Entry and coronation of Anne of Denmark

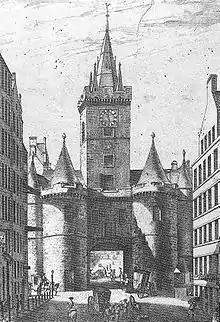
The Netherbow or East Port gate of Edinburgh

The town council repaired the East Port or Netherbow, the gate on the Royal Mile that leads to Holyroodhouse. The stonework was harled with lime by specialists called "spargeonars". The painter, James Workman, refreshed and gilded the carved stone coats of arms. He painted the harled surface of the building's façade around the arms as imitation marble, and painted imitation stonework "ashlar lines" in the arched carriage way or pend. His brother John Workman painted props and costumes, and timber scaffold platforms were built for the pageants. Townspeople were requested to deliver their best table linen to Francis Galbraith, the king's pantry man, for the use of the Danish visitors. William Fairlie was to organise the making of a velvet canopy for the queen, and a presentation Bible and psalm book.